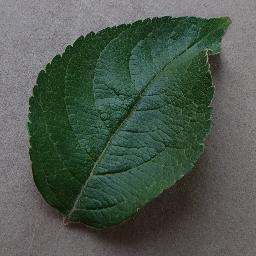
Label: Apple___healthy